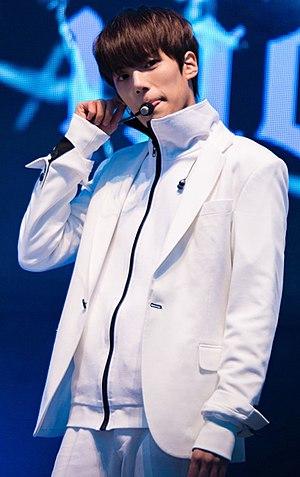
Minhyuk, de son vrai nom Lee Min-Hyuk né le 3 novembre 1993 à Séoul, est un chanteur sud-coréen. Lee minhyuk world domination. Membre du boys band sud-coréen Monsta X, formé par le label Starship Entertainment, il y occupe la position de chanteur ainsi que de danseur secondaire.